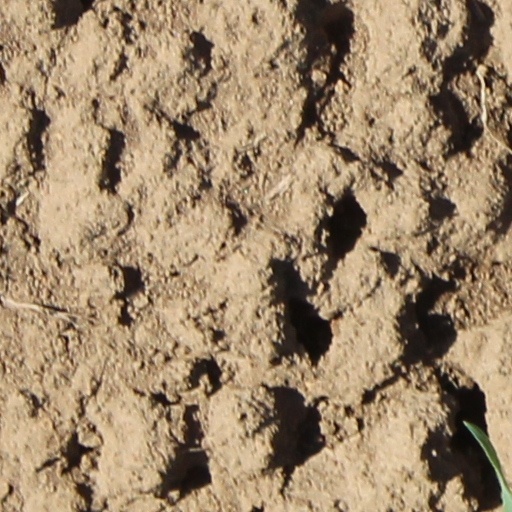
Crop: wheat